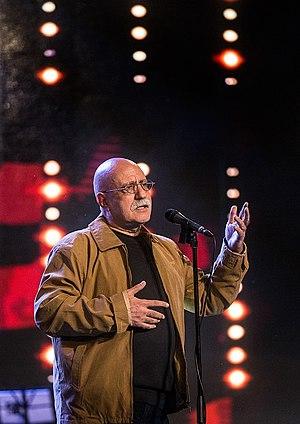
Houshang Golmakani est un journaliste, critique de cinéma et réalisateur iranien.